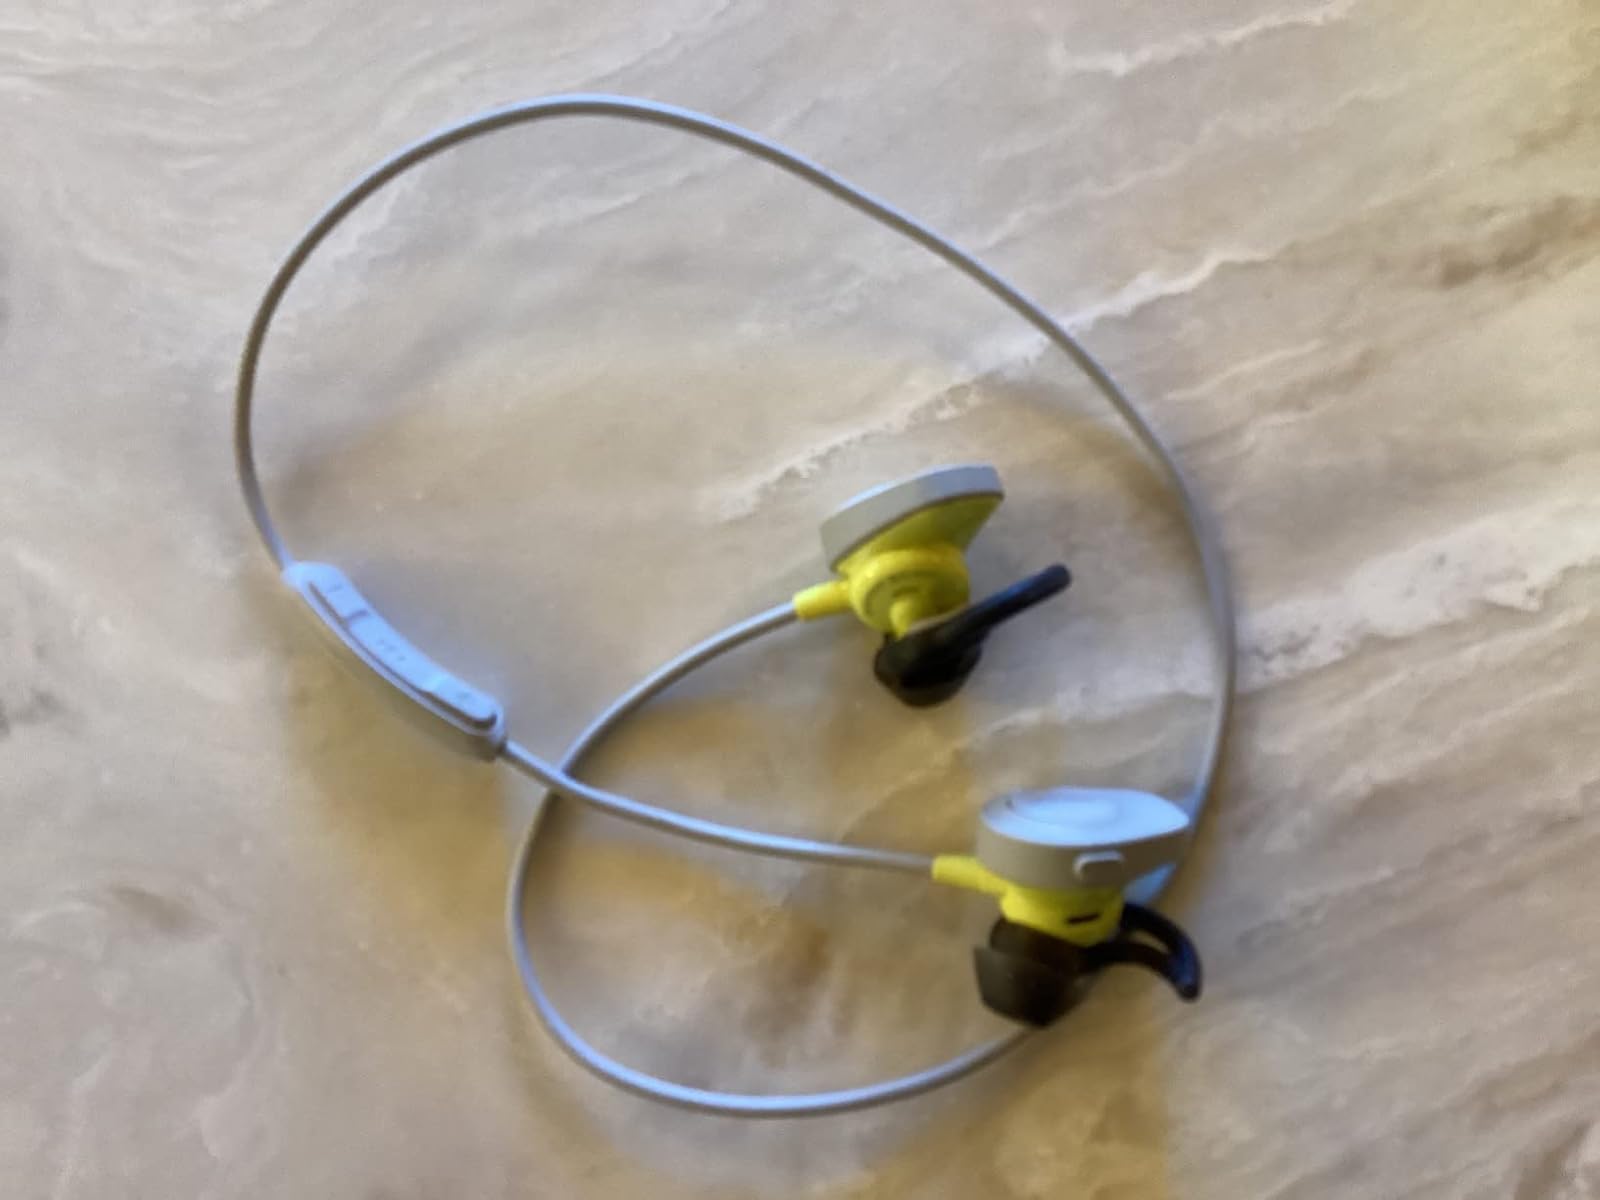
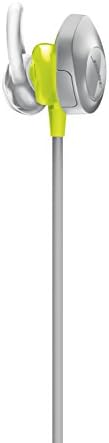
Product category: headphones
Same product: yes